Duchy of Siewierz

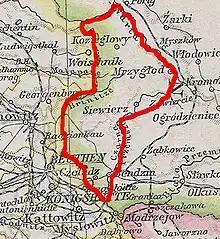
Territory of the former duchy within Congress Poland

Temporarily recreated in 1807 by Napoleon as a gift for his marshal Jean Lannes within the Duchy of Warsaw, after the 1815 Congress of Vienna the lands became part of Congress Poland under Imperial Russian rule. In 1918, Siewierz became part of the Second Polish Republic, from 1939 to 1945 it was occupied by Nazi Germany. The bishops of Kraków continued to use the title of a "Prince of Siewierz" until the death of Adam Stefan Sapieha in 1951. The Dukes of Montebello claim the title "prince de Sievers", due to their descent from Marshall Lannes, but without recognition from the French or Polish States.